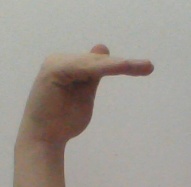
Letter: khaa